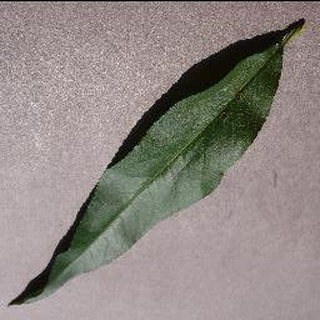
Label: healthy_peach